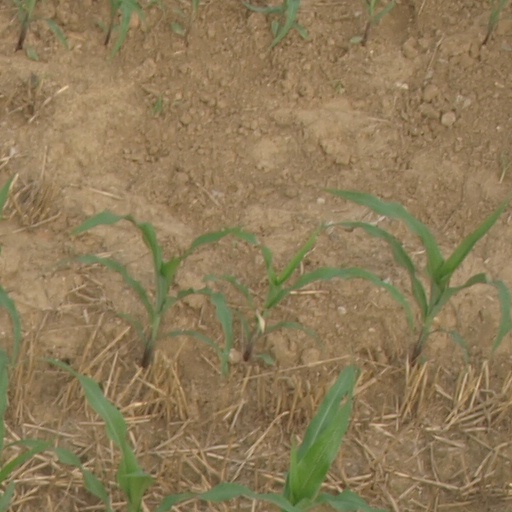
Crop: maize; corn